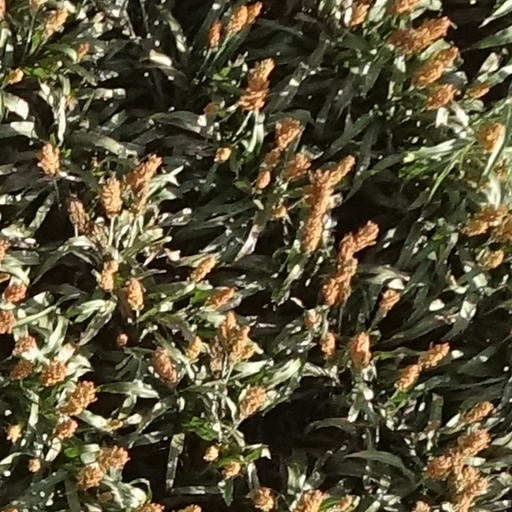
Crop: sorghum